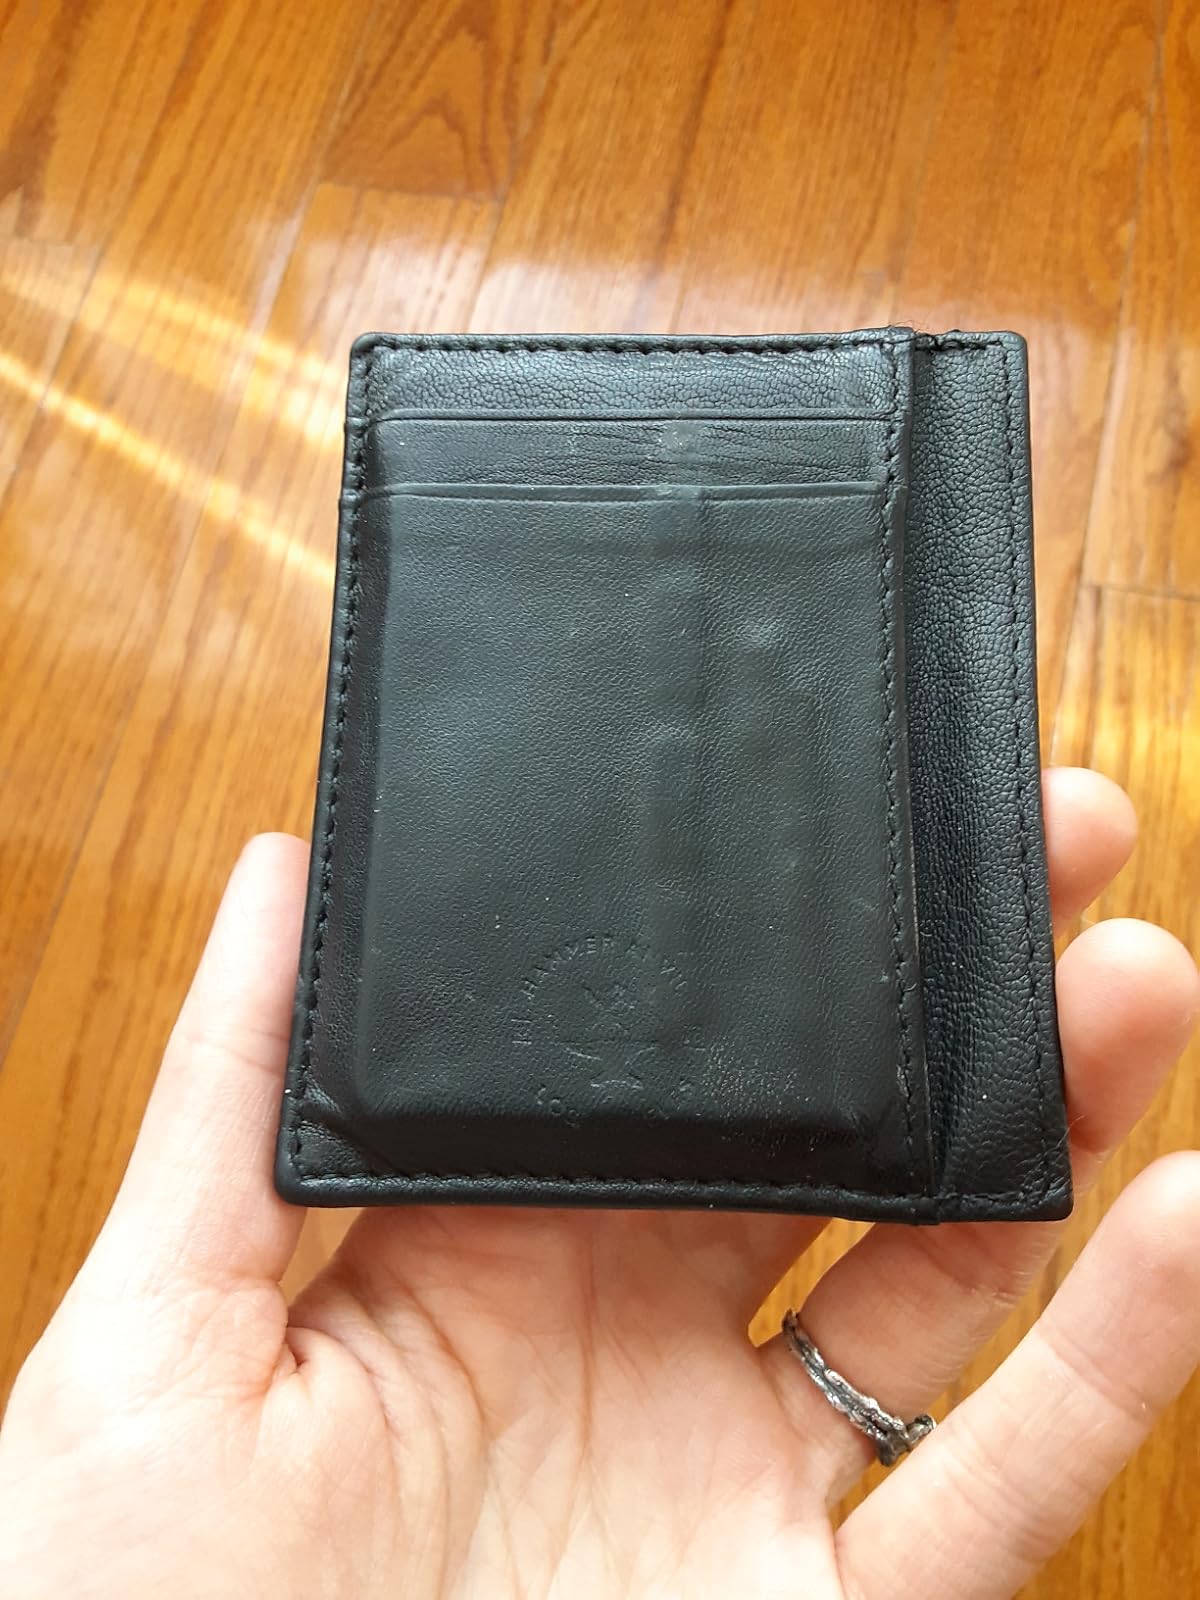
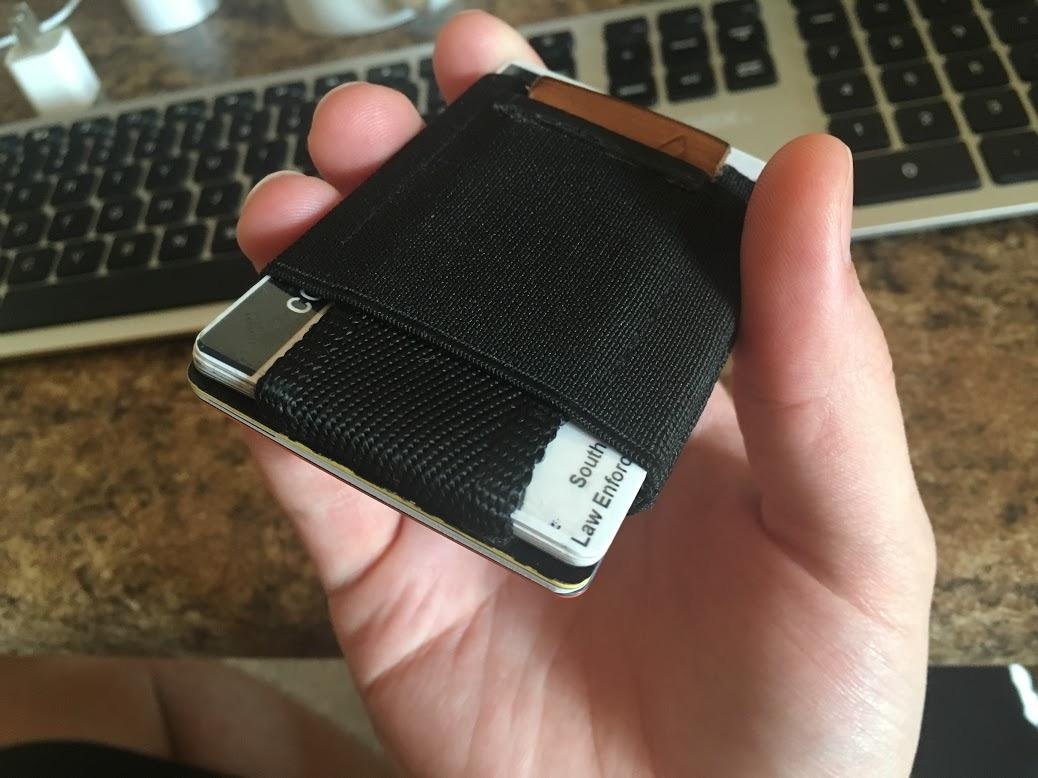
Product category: accessories_wallet
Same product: no